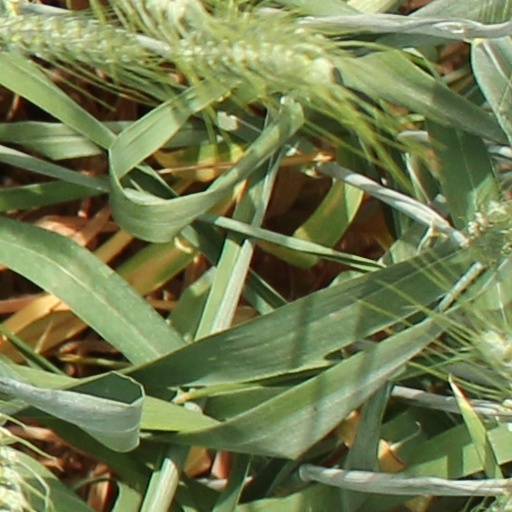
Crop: wheat